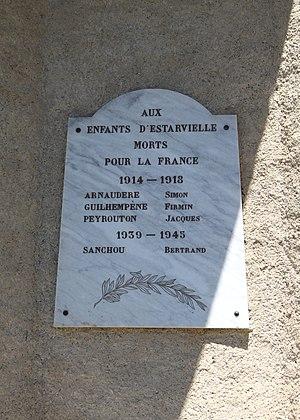
Monument aux morts d'Estarvielle (Hautes-Pyrénées)
Estarvielle est une commune française située dans le département des Hautes-Pyrénées, en région Occitanie.